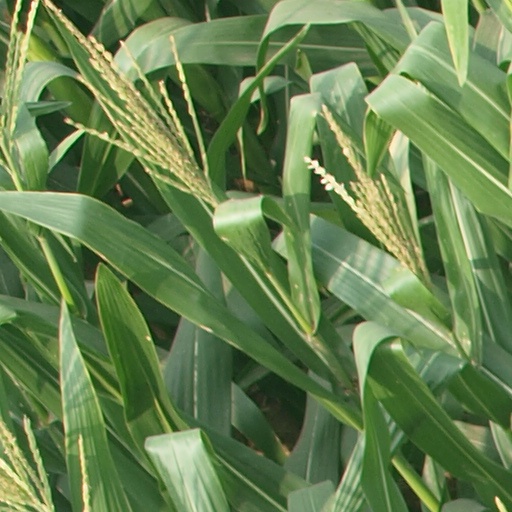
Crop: maize; corn